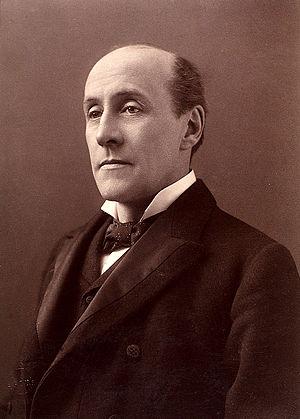
La circonscription de Wycombe est une circonscription parlementaire britannique située dans le Buckinghamshire, et représentée à la Chambre des Communes du Parlement britannique depuis 2010 par Steve Baker du Parti conservateur.